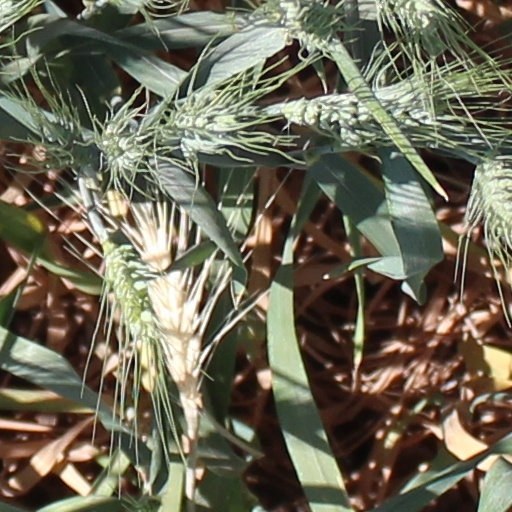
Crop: wheat